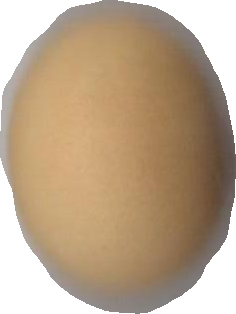
Variety: Dega